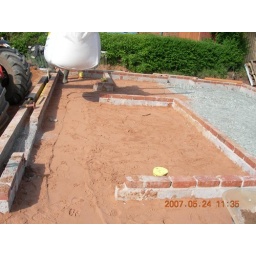
the next layer in the floor base